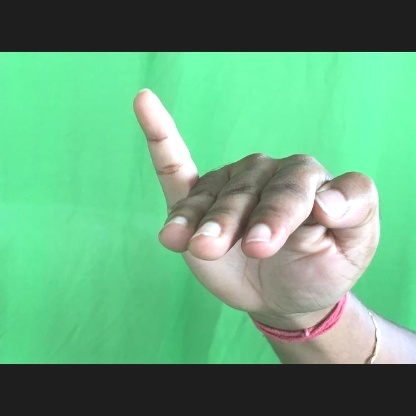
Mudra: Hamsapaksha